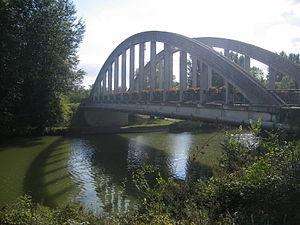
Pont sur la rivière Aisne à Pommiers dans l'Aisne (02)
Pommiers est une commune française située dans le département de l'Aisne, en région Hauts-de-France.